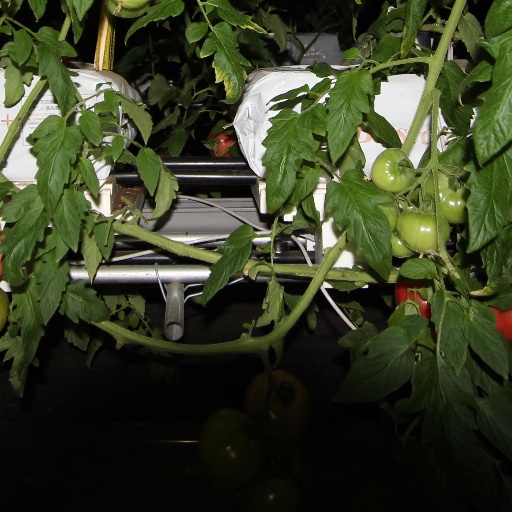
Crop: tomato